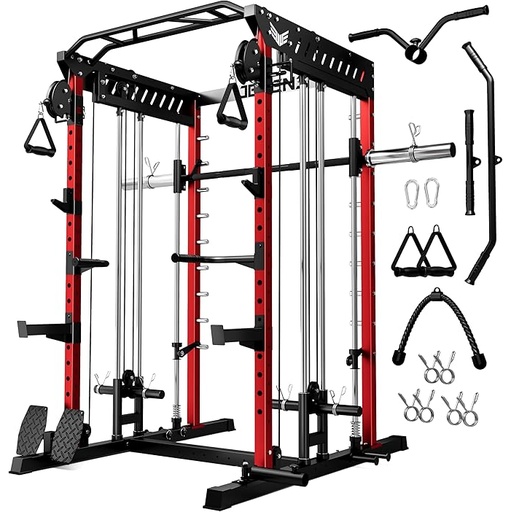
M21 Smith Machine, Multi-Function Power Cage with Dual Pulley Cable Crossover System, 2000LBS All-in-One Squat Rack with Smith Bar and Attachments
Brand: JELENS
About This 【Build Your Dream Home Gym】JELENS M21 smith machine has independent pulley systems on both sides, allowing you to exercise with family and friends at the same time. In addition, the power cage supports simultaneous exercises such as squats before and after. The non interfering dual pulley system and front and rear partitions provide greater exercise versatility, while also enhancing the fun and experience of home gyms. 【Excellent Smith Module】M21 combines the smith machine, power cage, and cable system together and equipped with 9 height adjustable pillars and other free accessories. Compared with other direct insertion methods, our 9 height adjustable columns are all welded with screws, which is very sturdy. At the same time, it combines linear bearings and bottom spring shock absorption systems to form an integrated Smith module, ensuring your efficient and safe exercise. 【All in One】Maximize the use of JELENS smith machine to create your home gym - one machine can meet your diverse needs.Whether you are novices or athletes, JELNES provides everything you need for full body exercise such as bench presses, squats, 360 ° mines, seated rowing, pull ups, triceps extensions and more, allowing you to do unlimited exercise in a limited space, taking muscle training to a new level! 【Heavy-Duty Steel Construction】Made of 50mm x 50mm heavy-duty steel pipes, the squat frame can withstand a safe weight of 2000LBS. There are a total of 20 heights to choose from on the steel pipe, which can be adapted to various accessories on the market, and all come with laser cut digital markings to help you quickly locate the desired position and unlock more exercise possibilities. 【Fully Equipped & Versatile】Equipped with a full set of professiona accessories, JELENS provides you with a complete and diverse home fitness experience. This includes:lat pull-down bar*1, T-bar*1, pull down bar*1, tricep rope*1, J-hooks*2, cable handle x 2, weight storage pins x 4, 360° landmine*1, foot board*1, counterweight racks with clamps*6. Meanwhile, all accessories can be quickly disassembled and installed, allowing you to switch sports modes more conveniently and quickly. 【Upgrade Quality and Details】Heavy-duty steel pipes are added in the middle of the frame base to ensure the overall stability. Moreover, the newly upgraded precision steel shaft pulley and the polished high-strength solid steel wire rope have greatly enhanced the smooth and stable operation, minimizing the noise to the extreme and not disturbing others. 【Professional Service Team】The smith machine is shipped in three boxes and undergo strict quality inspection before shipment. The accompanying manual provides detailed installation instructions, allowing you to easily and quickly complete the installation. Our professional after-sales team is always ready to assist you and provide you with a 2-year free replacement warranty service for accessories. Overview Brand : JELENS Color : Red Material : Alloy Steel Tension Level : 2000LBS
Category: Sporting Goods > Fitness & General Exercise Equipment > Weight Lifting > Weight Lifting Machines & Racks > Smith Machines